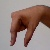
The image shows a hand gesture representing the letter 'Q' in Indian Sign Language.